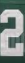
Number: 2